SB Lady Daphne

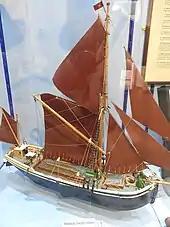
Model in Rochester Guildhall museum

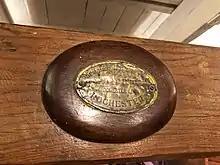
Plaque inside the cabin, commemorating her build. Reads 'Designed and built by Short Bros (Rochester Ltd.) Rochester'

Lady Daphne was commissioned for building in 1921 by David J Bradley of Thomas Watson (Shipping), a prominent barge owning company in Rochester, Kent. She was built by Short Bros. She was one of the last sailing barges to be built from wood, but was built from a plan, (from lines) rather than laying off a half hull model. Lady Daphne was launched in 1923, and Bradley named it after his new-born daughter, Daphne. She had two sister ships, the SB Lady Jean and the SB Lord Haig.